Marseille tramway

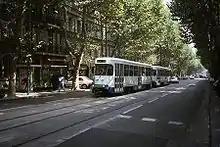
A PCC tram operating on route 68 in 1984

Line 68 opened in December 1893 and is the only tramway line to remain in service during the later part of the twentieth century. Line 68 stretched from Noailles to Alhambra, serving La Plaine, the Boulevard Chave, the La Blancarde railway station and Saint-Pierre cemetery. The central terminus is situated in a tunnel. This tunnel, built in 1893, is unique in France and was built to give access to the city centre, avoiding the narrow streets of some of Marseille's suburbs. Because of the problems involved in converting the line to bus use it was decided to keep the line operational.